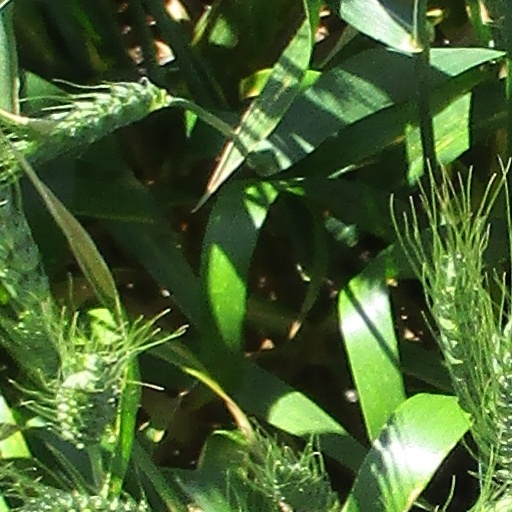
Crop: wheat